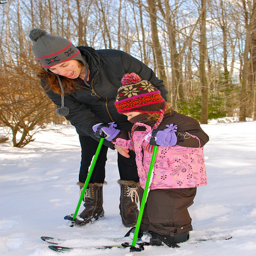
Small child being held up on skis by a woman.
A mother is teaching her little girl to ski.
Adult female helping a child learning to ski.
A woman helping a small child on snow skis.
a woman is teaching a child how to ski